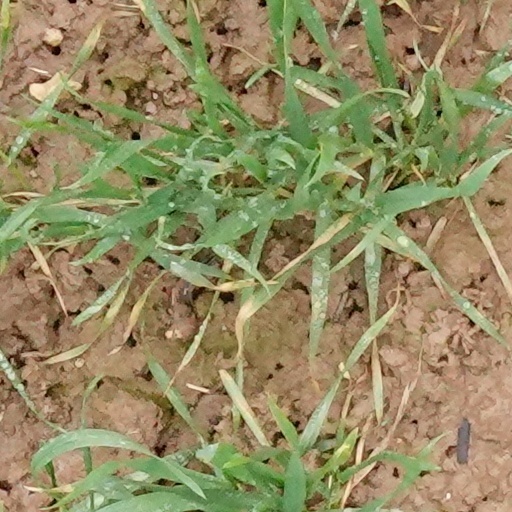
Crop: wheat